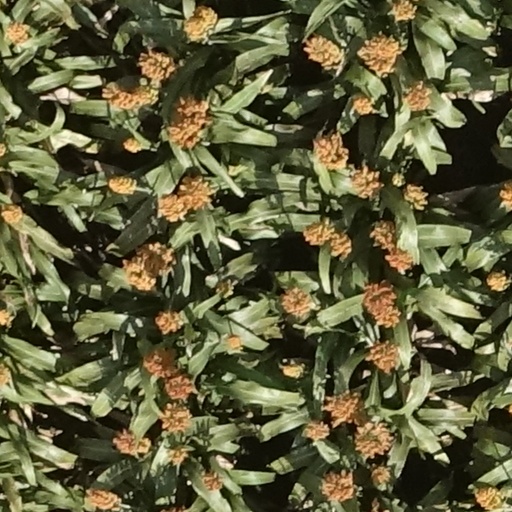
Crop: sorghum